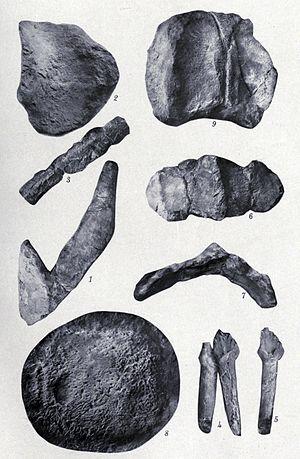
Stegopelta est un genre éteint de dinosaures ornithischiens herbivores, un ankylosaurien de la famille des nodosauridés. C'est un genre mal connu, basé sur un squelette partiel découvert dans le comté de Fremont dans le Wyoming, dans la formation géologique de Frontier, datant de la fin du Crétacé inférieur, il y a environ entre 100 Ma.